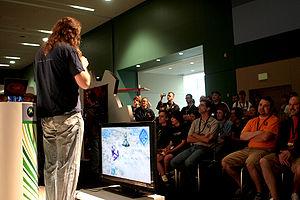
Halo Wars est un jeu de stratégie en temps réel développé par Ensemble Studios et publié par Microsoft Game Studios sur la console Xbox 360. La sortie s'est faite le 26 février 2009 au Japon et en Australie, le 27 février en Europe et le 3 mars aux États-Unis. Ce jeu se déroule dans l'univers de fiction Halo en l'an 2531, vingt ans avant les évènements du jeu Halo: Combat Evolved. Le joueur commande des soldats humains du vaisseau Spirit of Fire pour empêcher qu'une flotte d'anciens vaisseaux tombe aux mains de l'Alliance Covenante.